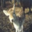
Label: deer